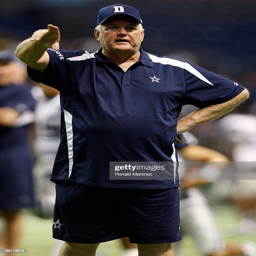
american football player during training camp .